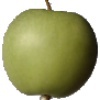
Label: Apple Granny Smith 1